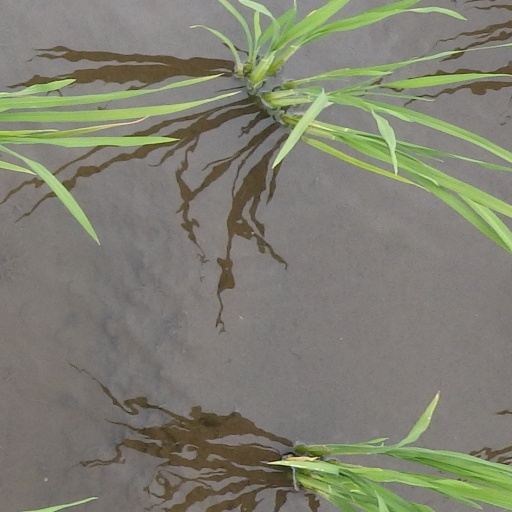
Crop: rice